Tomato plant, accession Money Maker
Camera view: horizontal (90 deg, fisheye); turntable rotation: 330 degrees
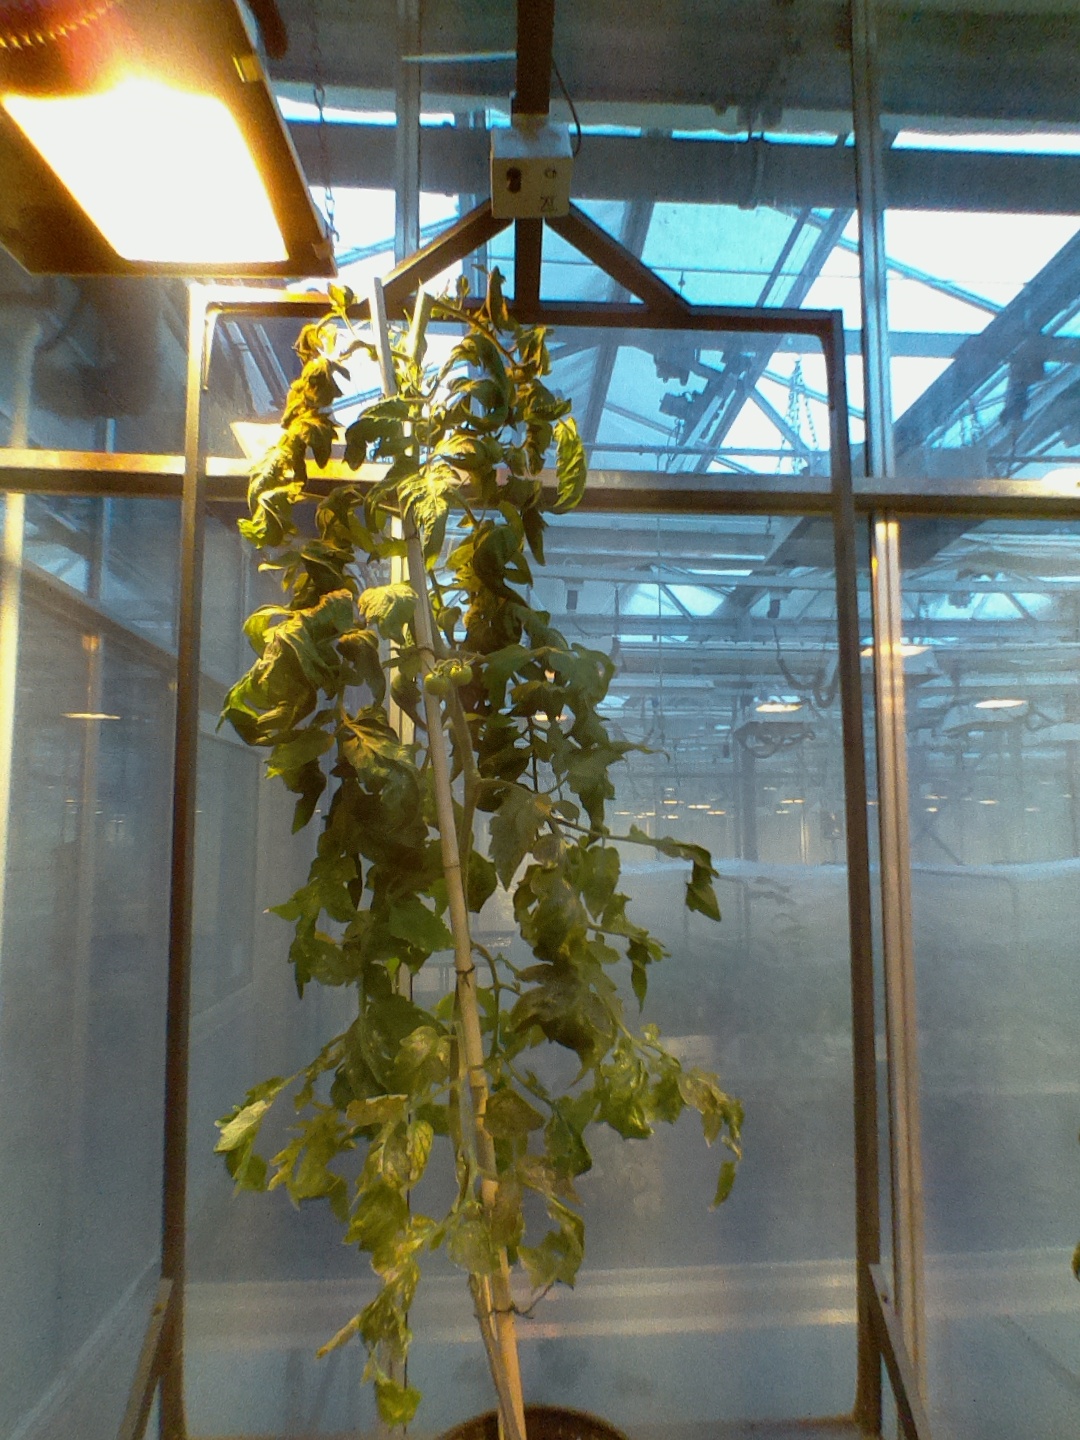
BBCH growth stage 72: 20%-30% of final fruit size